History of the Czech language

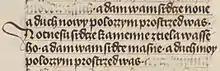
Book of Ezekiel 36:26 from the 1417 Bible of Olomouc

The period of the 15th century from the beginning of Jan Hus's preaching activity to the beginning of Czech humanism. The number of literary language users enlarges. Czech fully penetrates the administration.